Motorcycle

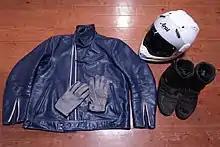
Motorcycle equipment

In the 1950s, streamlining began to play an increasing part in the development of racing motorcycles and the "dustbin fairing" held out the possibility of radical changes to motorcycle design. NSU and Moto Guzzi were in the vanguard of this development, both producing very radical designs well ahead of their time.